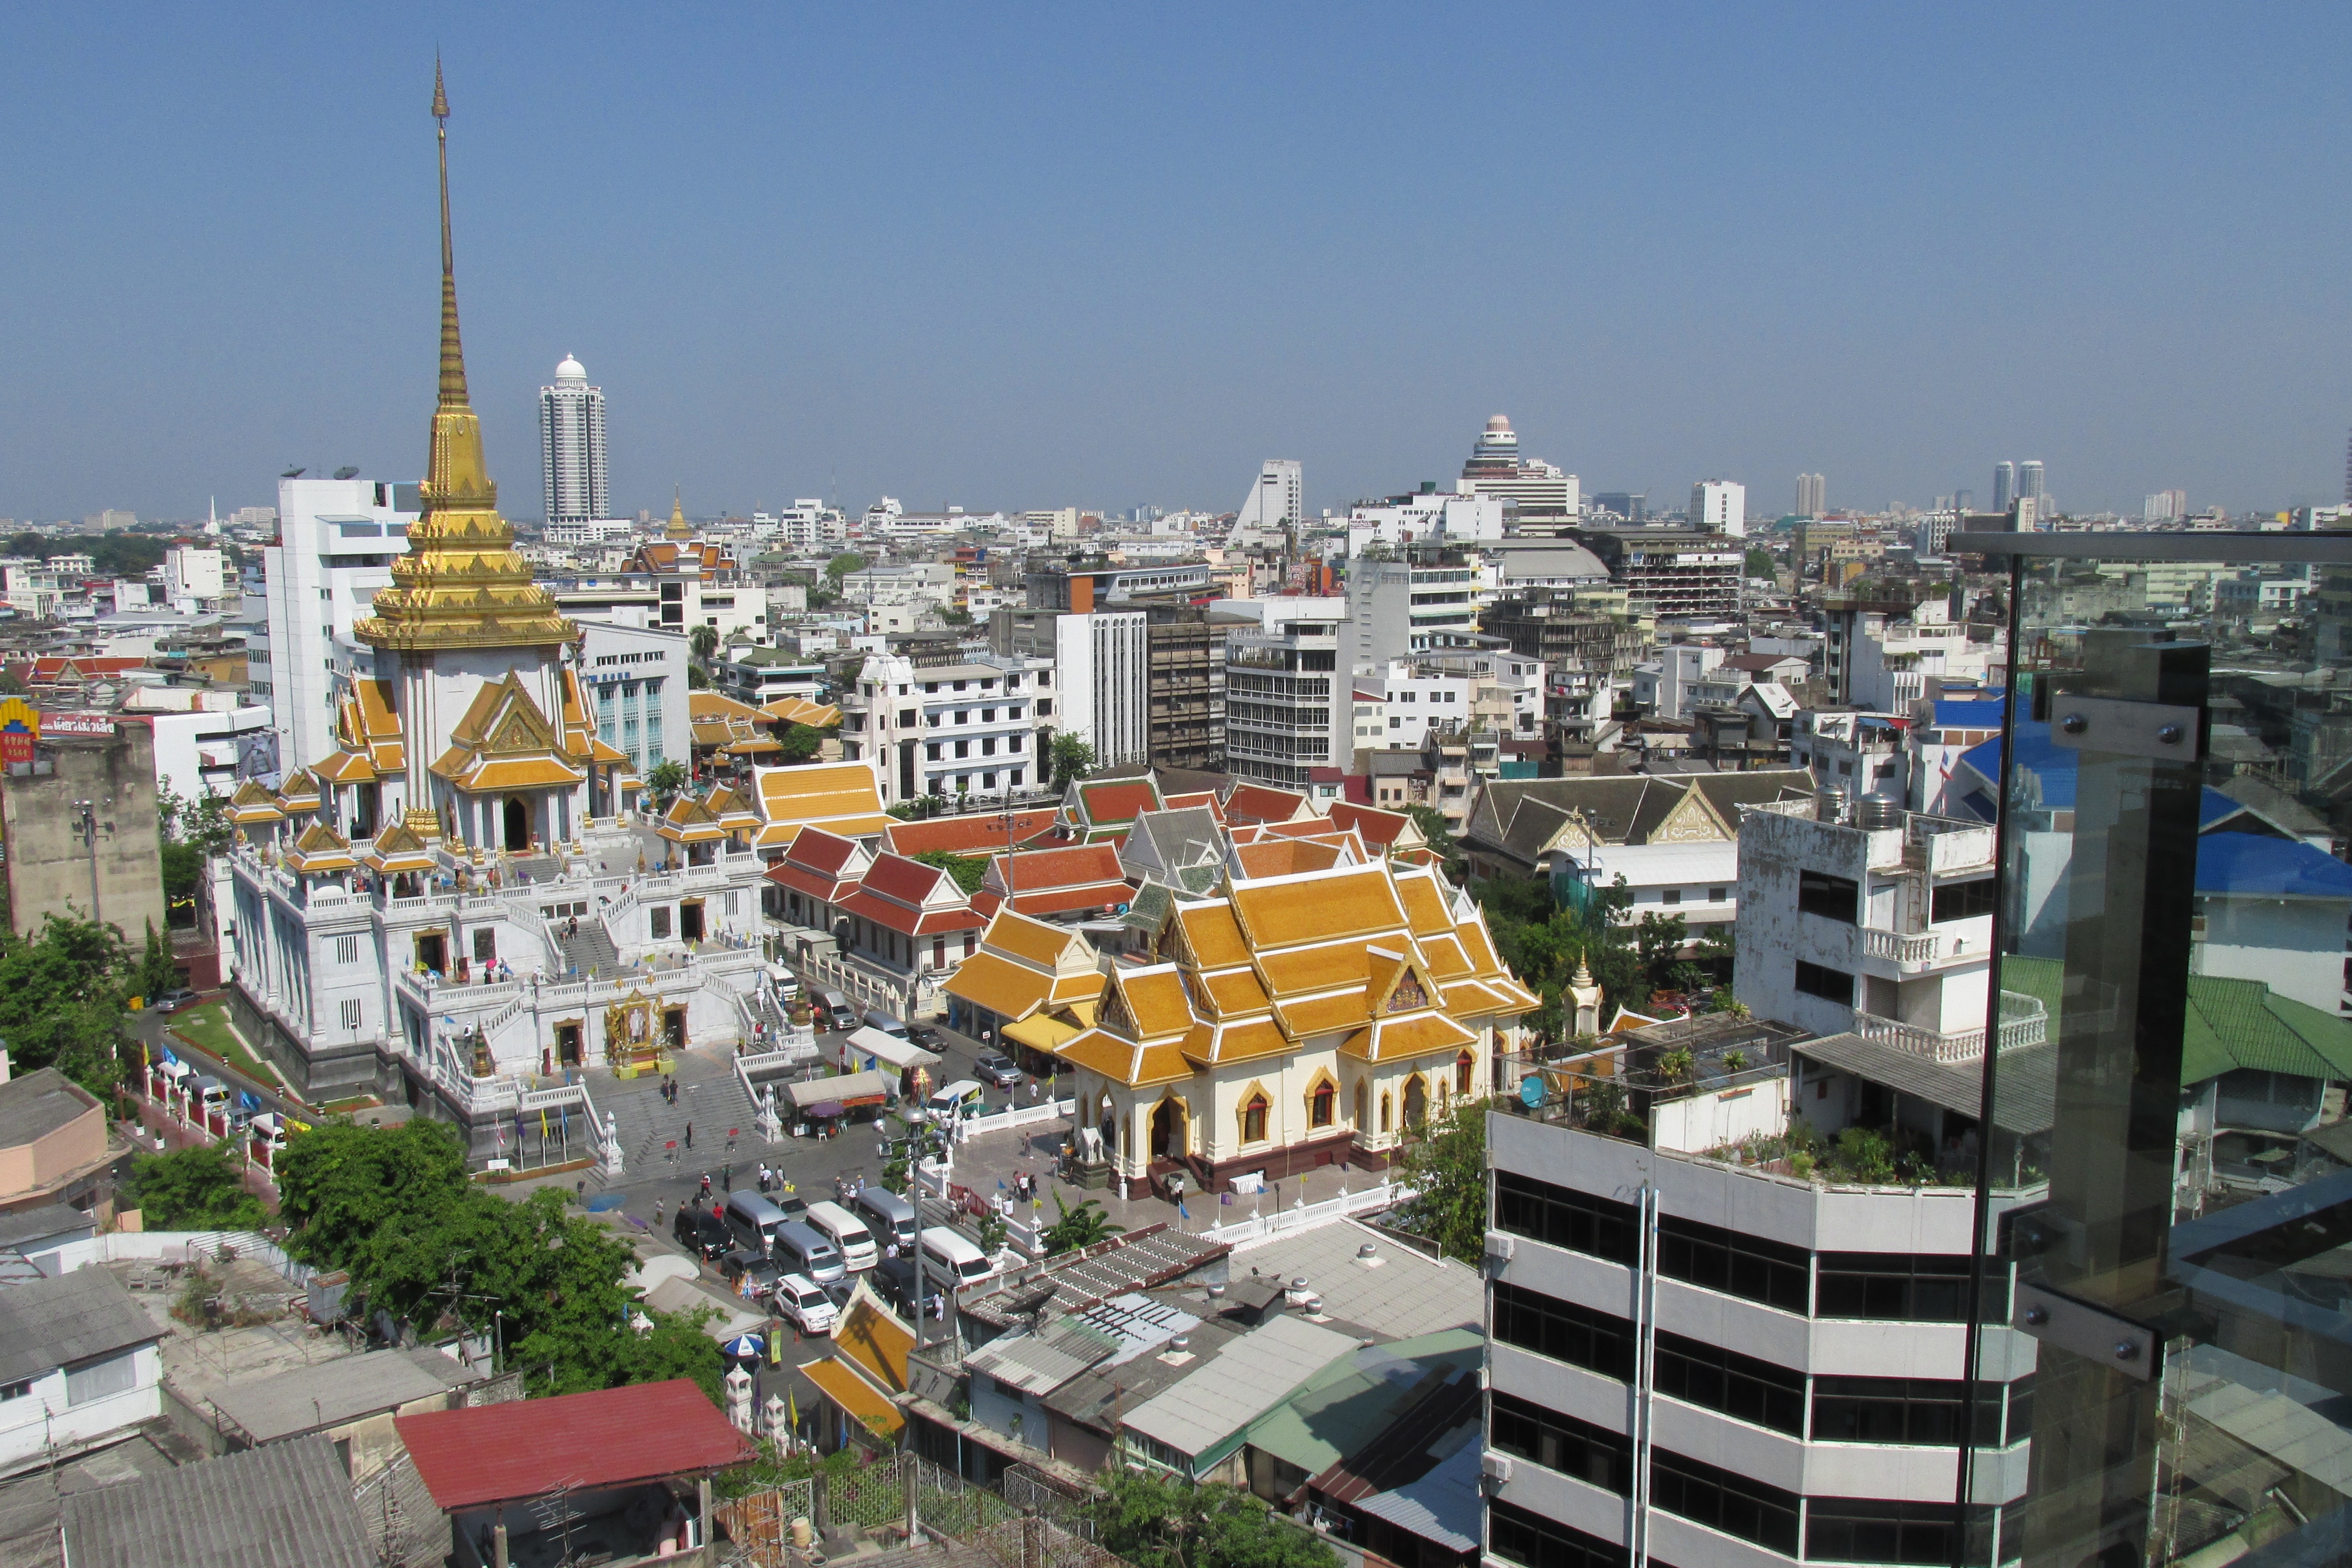
skyline, town, view, city, cityscape, panorama, travel, tower, landmark, tourism, thailand, bangkok, metropolis, neighbourhood, bird's eye view, tours, aerial photography, residential area, human settlement